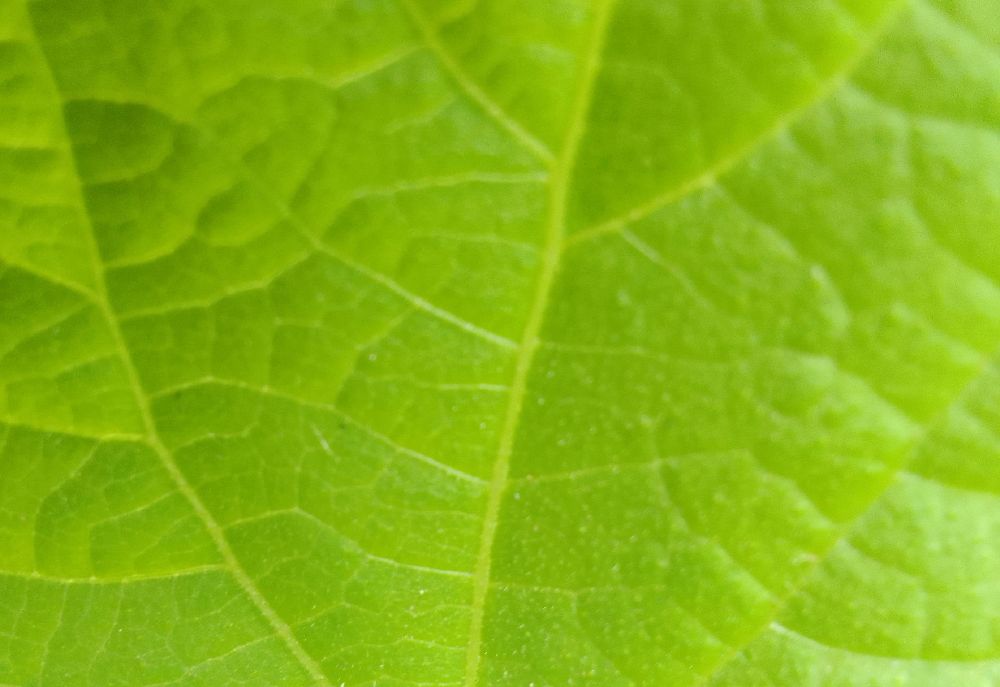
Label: healthy